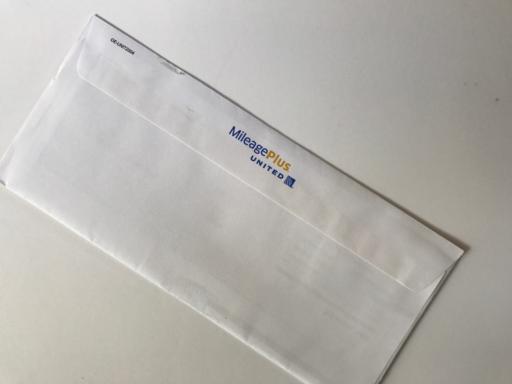
Waste category: paper